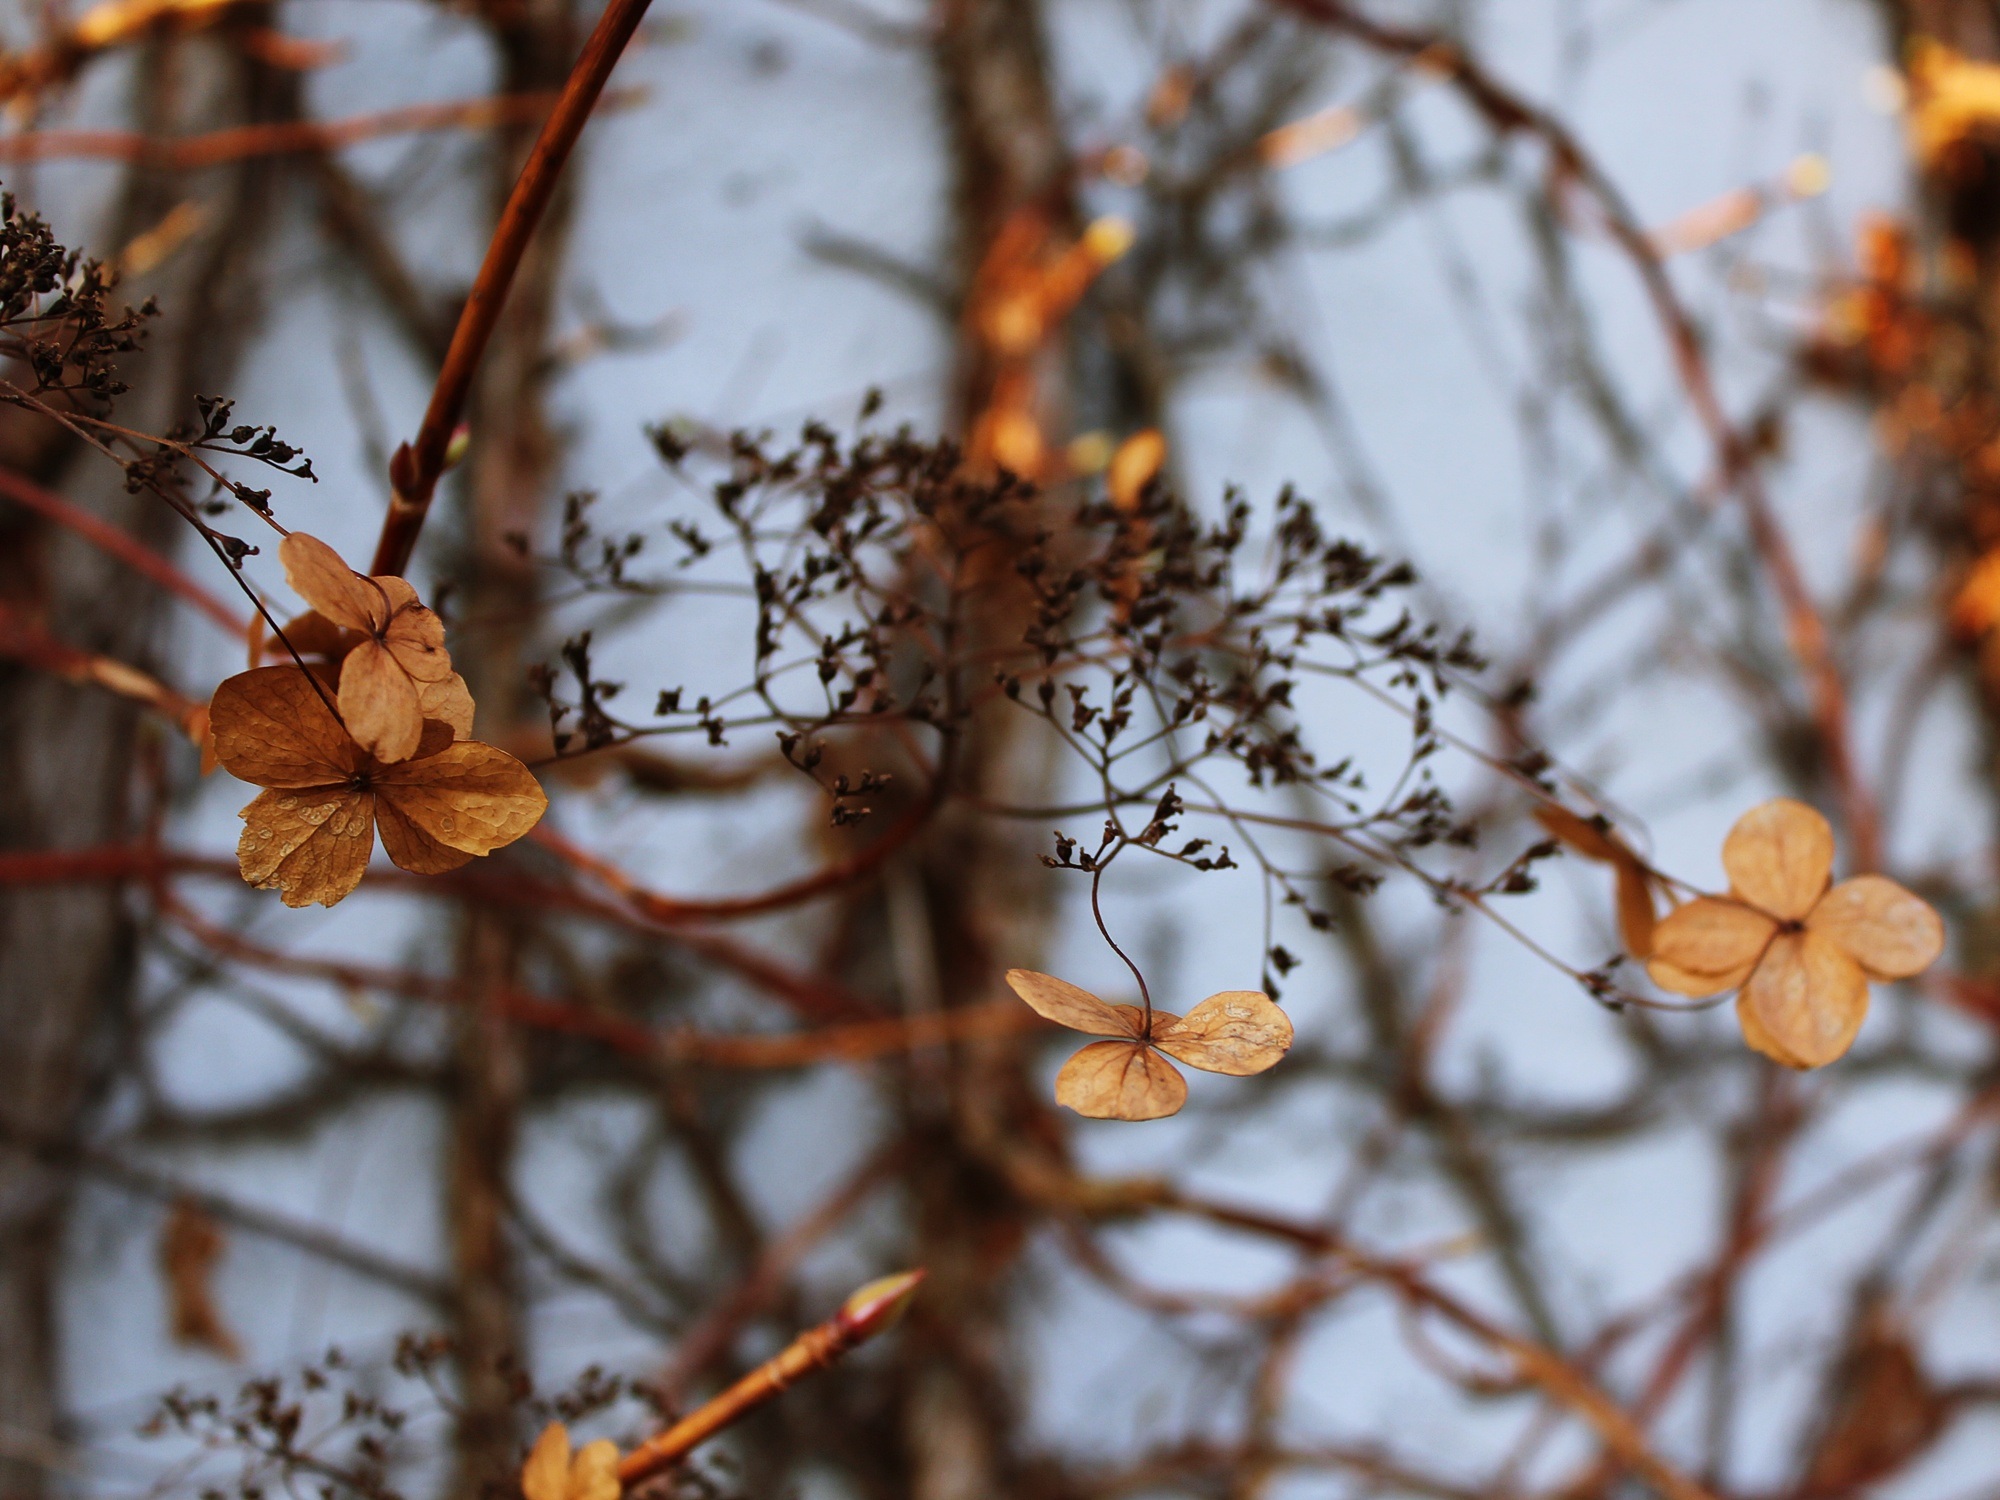
tree, nature, branch, blossom, snow, winter, plant, sun, sunlight, leaf, flower, frost, bush, spring, produce, autumn, botany, garden, close, flora, season, twig, flowers, leaves, macro photography, woody plant